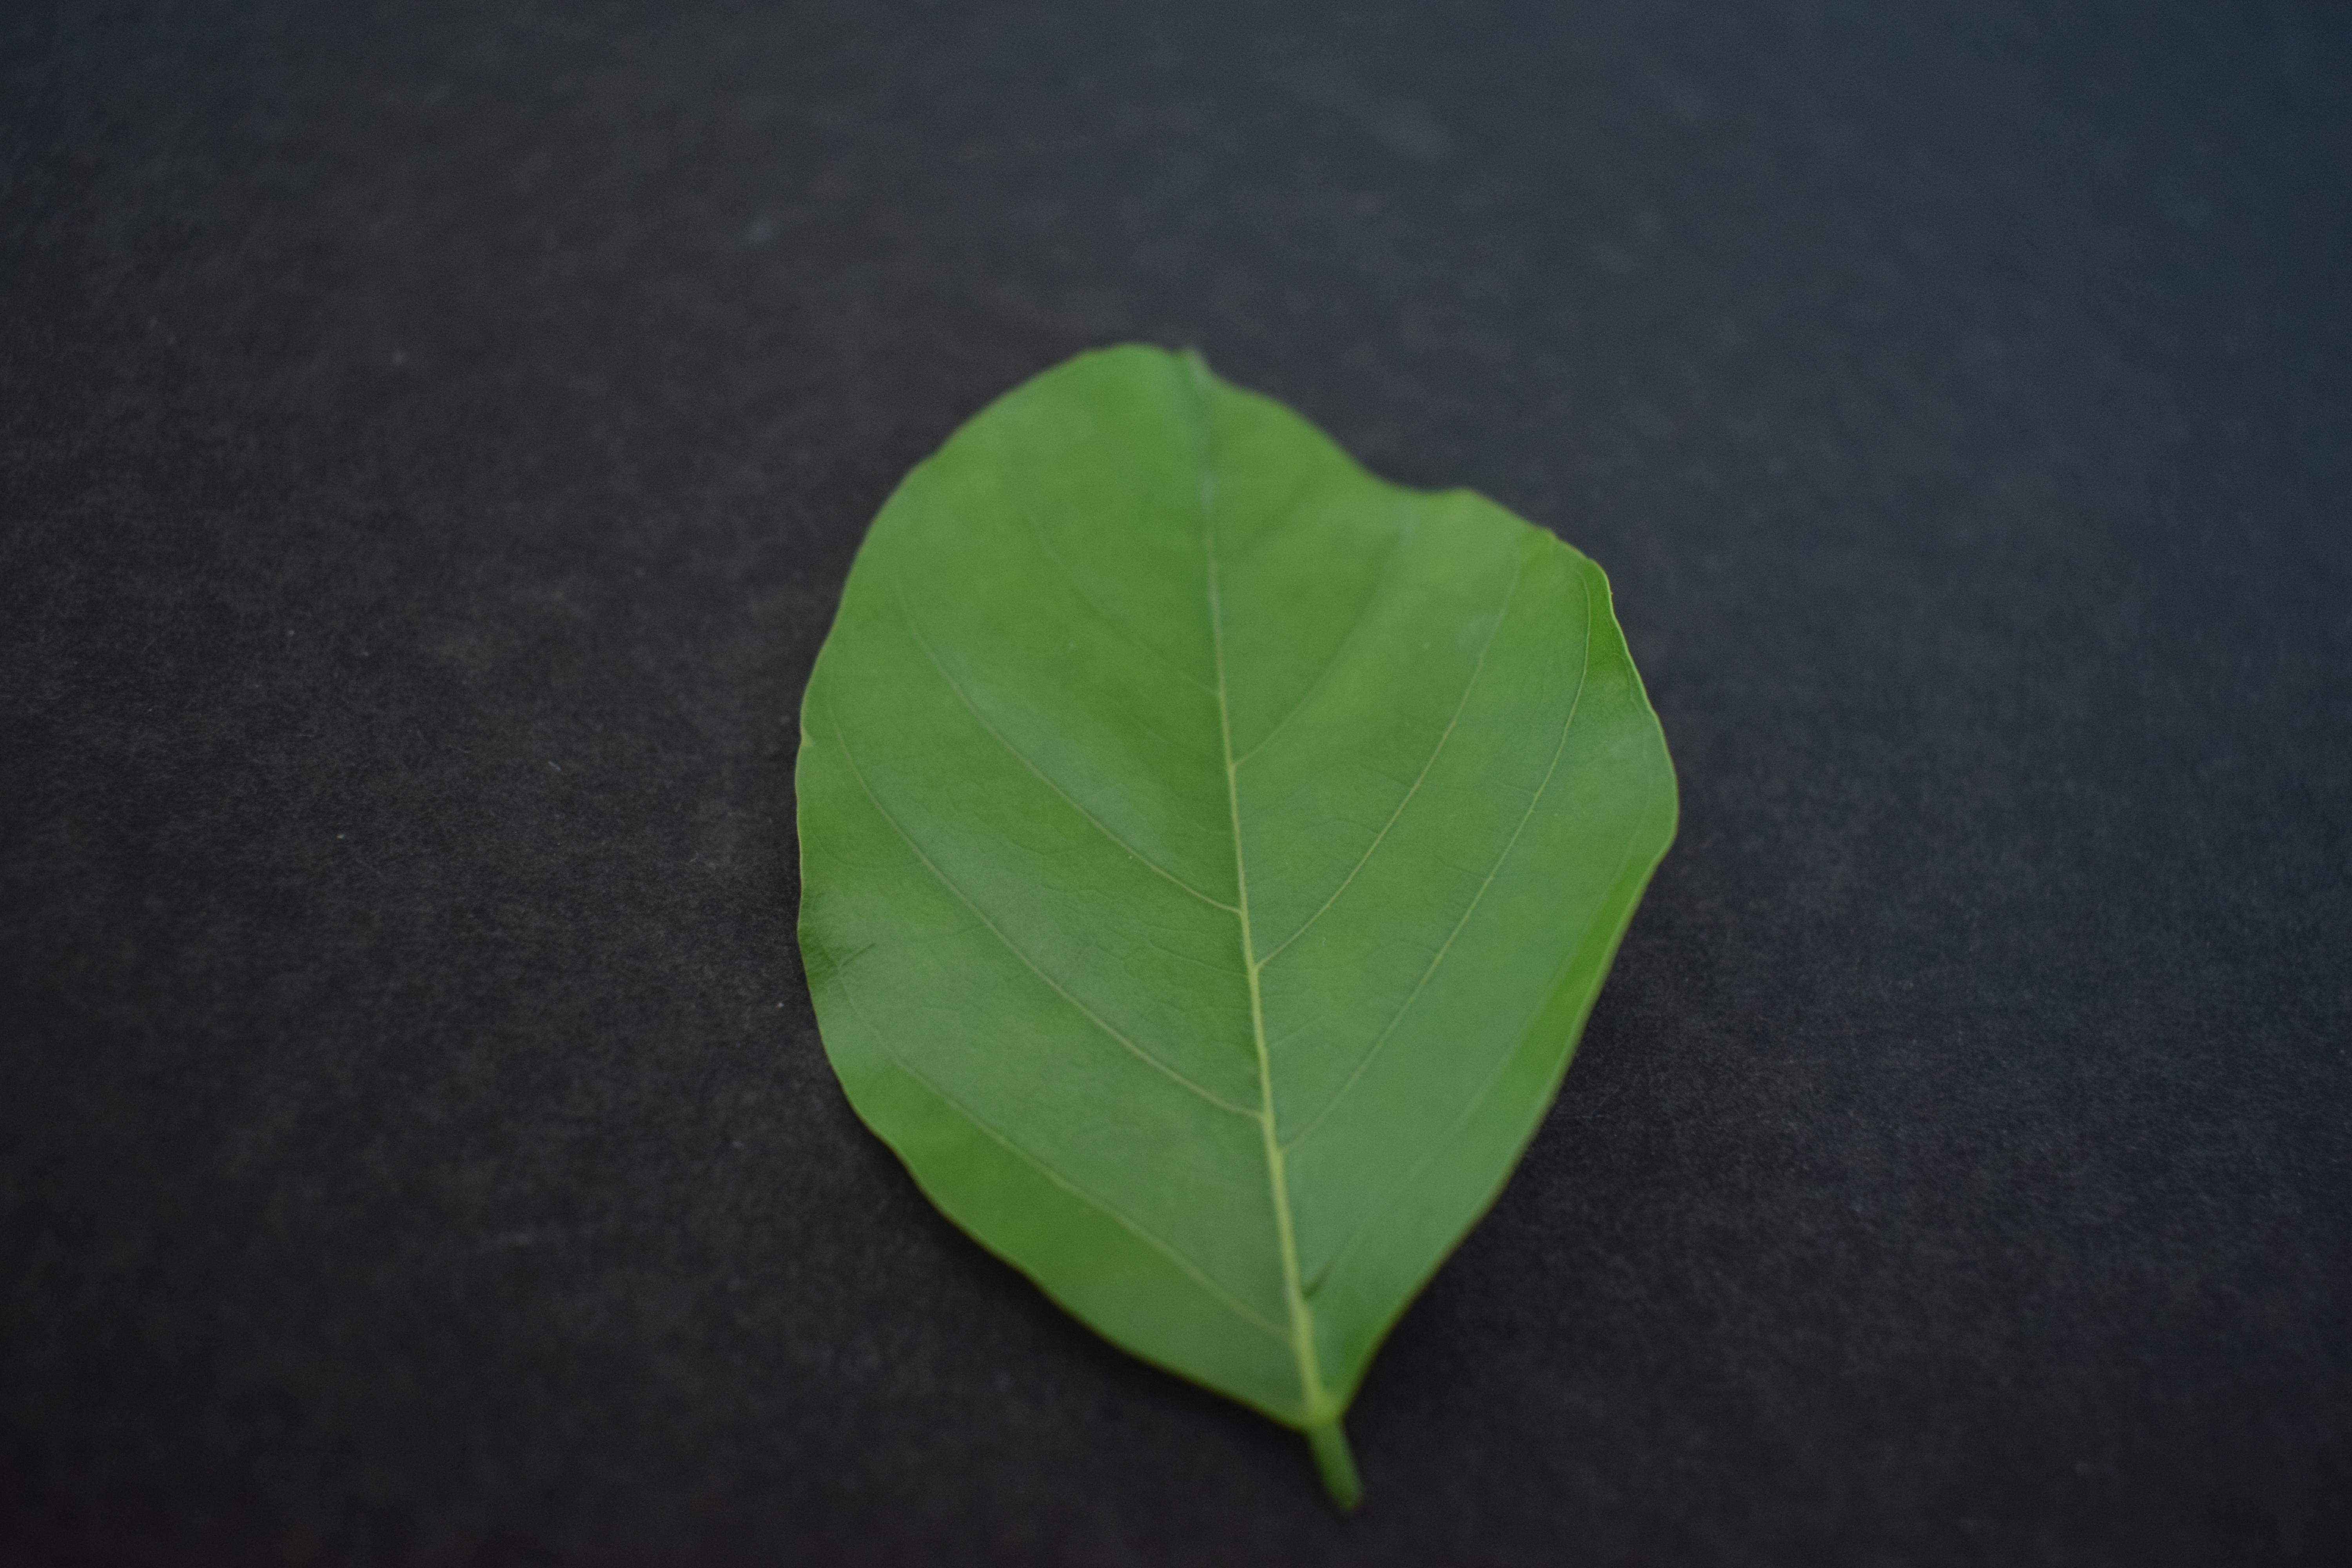
Plant species: Pongamia Pinnata